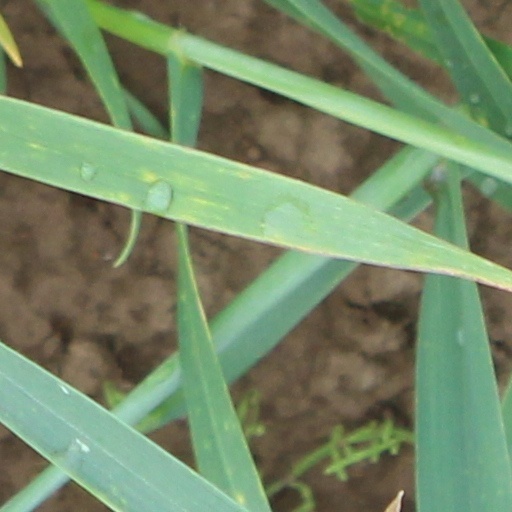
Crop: wheat